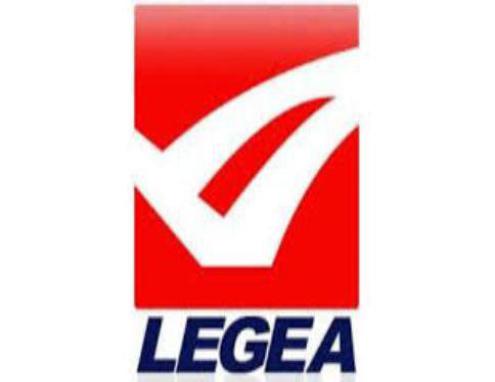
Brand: legea-2
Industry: Sports